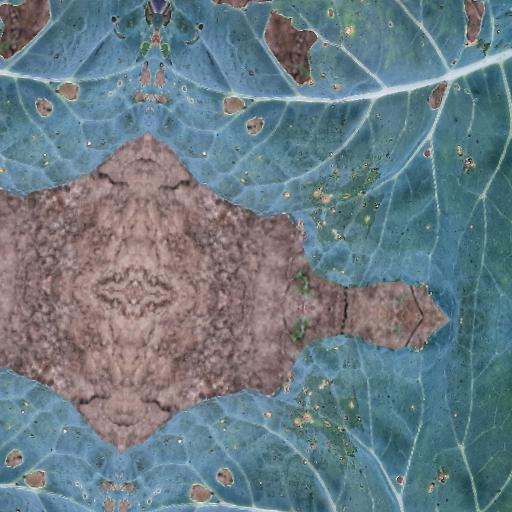
Label: Black Rot